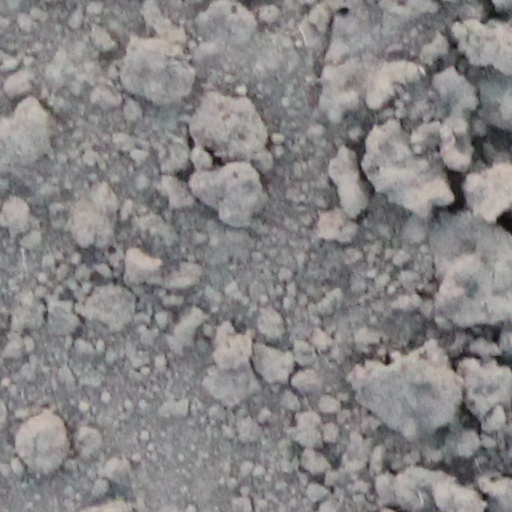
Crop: wheat